The Leader (Orange, NSW)

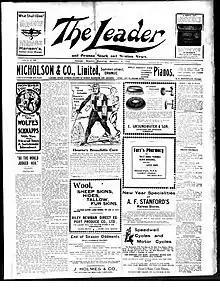
Front page of "The Leader", 8 January 1912

The Leader was an English-language newspaper published in Orange, New South Wales from 1890 to 1945, a successor to the "Orange Liberal". It began briefly as "The Orange Leader", then "The Orange Leader and Millthorpe Messenger" before the masthead became "The Leader" for more than forty years.